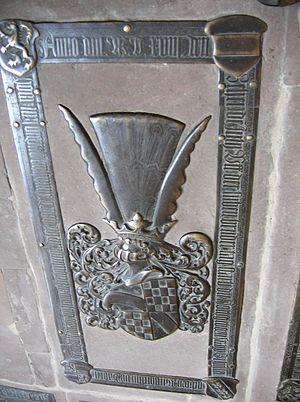
L'église Saint-Nicolas de Babenhausen est un lieu dévolu au culte luthérien depuis 1545. La ville de Babenhausen est située en Hesse non loin de la ville de Hanau. Les origines de cet édifice de style gothique remontent au Moyen Âge mais de nombreux réaménagements se sont succédé au cours des siècles. Les dépouilles mortelles des trois premiers comtes de Hanau-Lichtenberg reposent dans la crypte mais leur souvenir est rappelé dans le chœur par d'imposantes dalles funéraires en grès.
Philippe III de Hanau-Lichtenberg, né le 18 octobre 1482 et mort le 15 mai 1538 à Bouxwiller en Alsace, règne comme comte sur le territoire du Hanau-Lichtenberg de 1504 à 1538. Son règne est marqué par les violences de la Guerre des Paysans de 1525.